Epítome de la conquista del Nuevo Reino de Granada

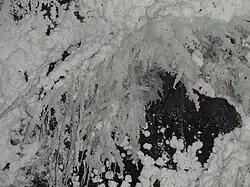
The high quality salt of the Muisca gave them the name "The Salt People" and drew the conquistadors inland

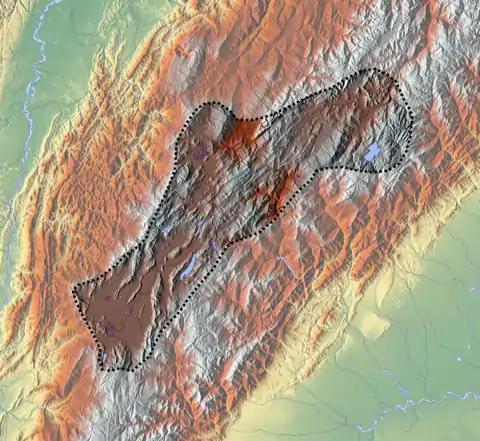
The Altiplano Cundiboyacense was entered in March 1537 by the greatly reduced troops of De Quesada, following the Suárez River upstream

From "La Tora", Jiménez de Quesada sent the ships further upriver, for another 20 "leguas", until it became impossible to continue. The indigenous ("yndios") here didn't live on the river banks, but on small islands. Because of the impossible trajectory along the river, Jiménez de Quesada agreed to ascend over land "on his left hand", climbing a mountain range that later became known as the Sierras del Opón. The consumption of salt is described as coming from Santa Marta along the river for "70 leguas" and so far from the coast the grainy salt was expensive and only available to the highest social classes. The rest of the salt came from urine or palm trees. Higher up, the salt was different; came in loafs, much like sugar loafs.